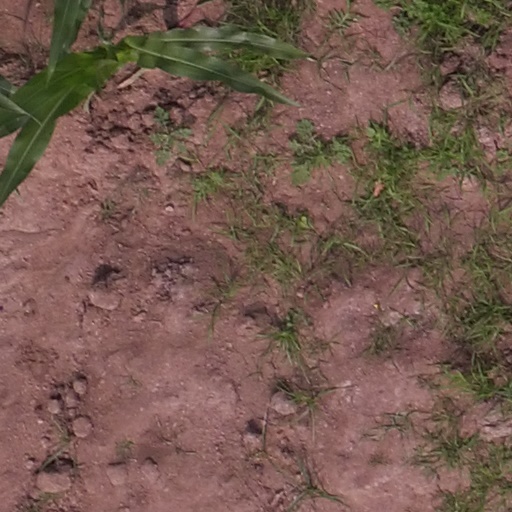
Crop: maize; corn